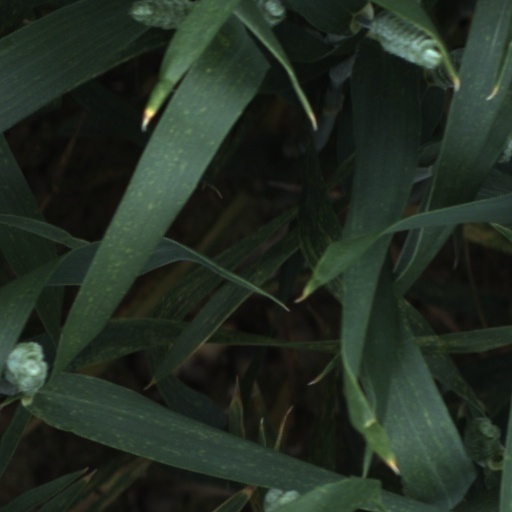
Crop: wheat